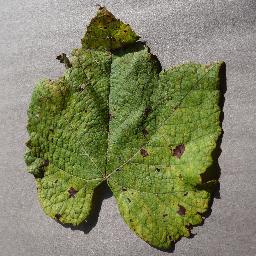
Label: Grape___Leaf_blight_(Isariopsis_Leaf_Spot)